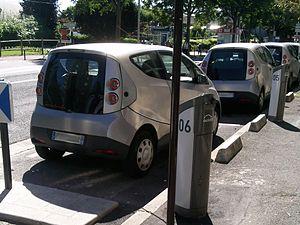
Station Autolib' à Drancy, dans le quartier Centre (rue Jean Jaurès)
Drancy est une commune française de la Métropole du Grand Paris située dans le département de la Seine-Saint-Denis en région Île-de-France. Ses habitants sont appelés les Drancéens.